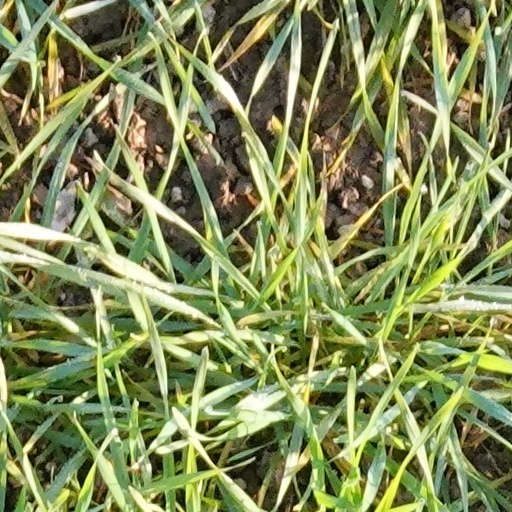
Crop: wheat